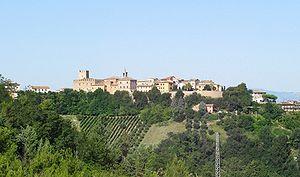
Sant'Angelo in Lizzola est une commune italienne de la province de Pesaro et Urbino dans la région Marches en Italie.